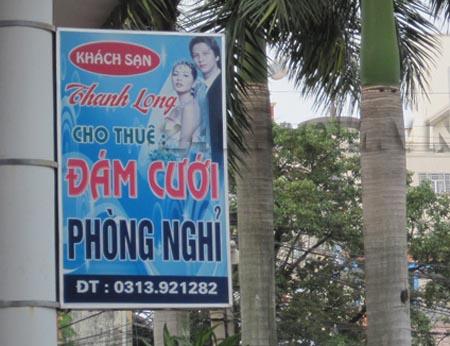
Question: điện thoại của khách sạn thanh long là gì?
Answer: điện thoại của khách sạn thanh long là 0 313 921 282